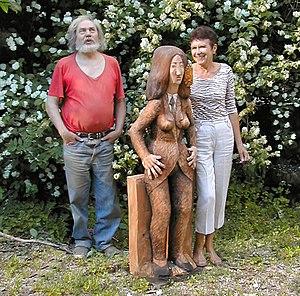
Pierre Merlier en bonne compagnie dont sa sculpture ""George Sand""."
Pierre Merlier, né le 14 octobre 1931 à Toutry et mort le 25 juillet 2017 à Auxerre, est un sculpteur et un peintre français.